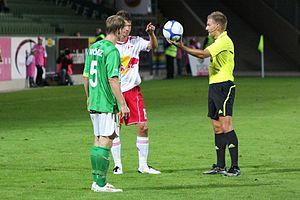
La loi 8 du football intitulée « coup d'envoi et reprise du jeu » est l'une des lois du jeu régissant le football et maintenues par l'International Football Association Board. Elle définit le coup d'envoi et la balle à terre.